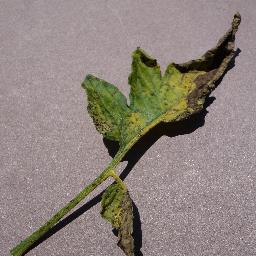
Label: Tomato___Septoria_leaf_spot